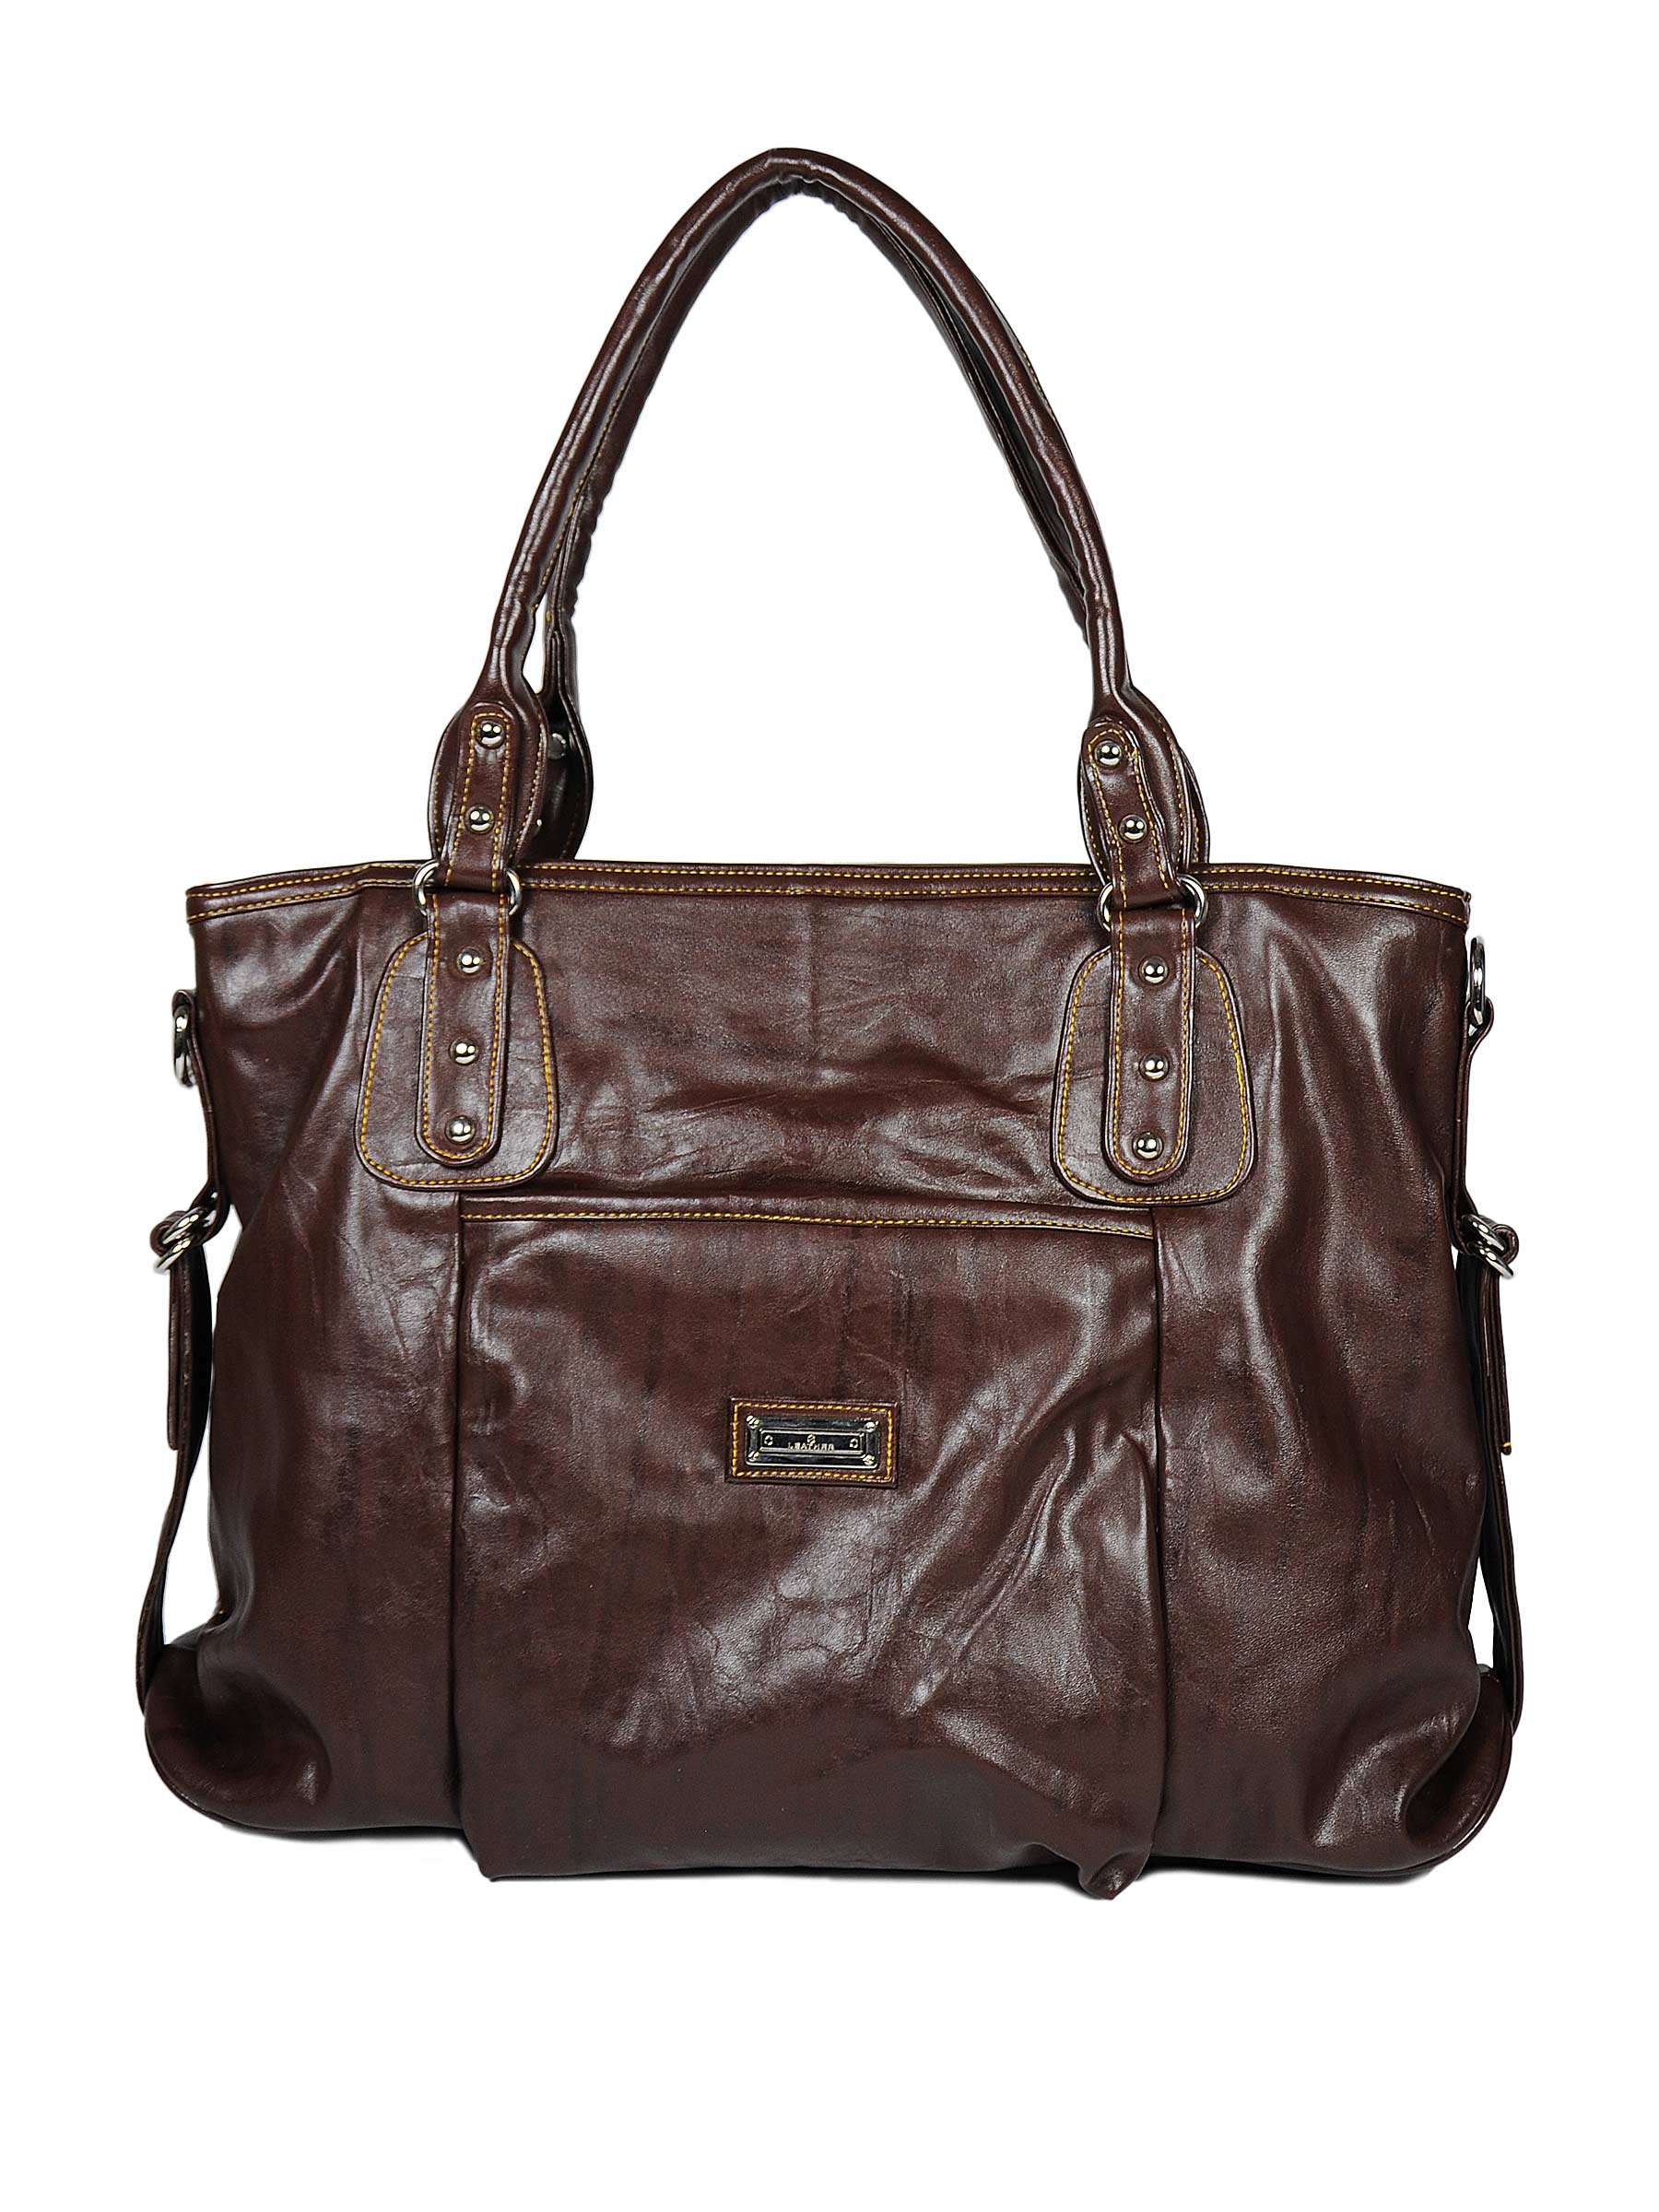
Murcia Women Asjke Coffee Brown Handbags
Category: Accessories / Bags / Handbags
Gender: Women
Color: Brown
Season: Winter 2015
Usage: Casual